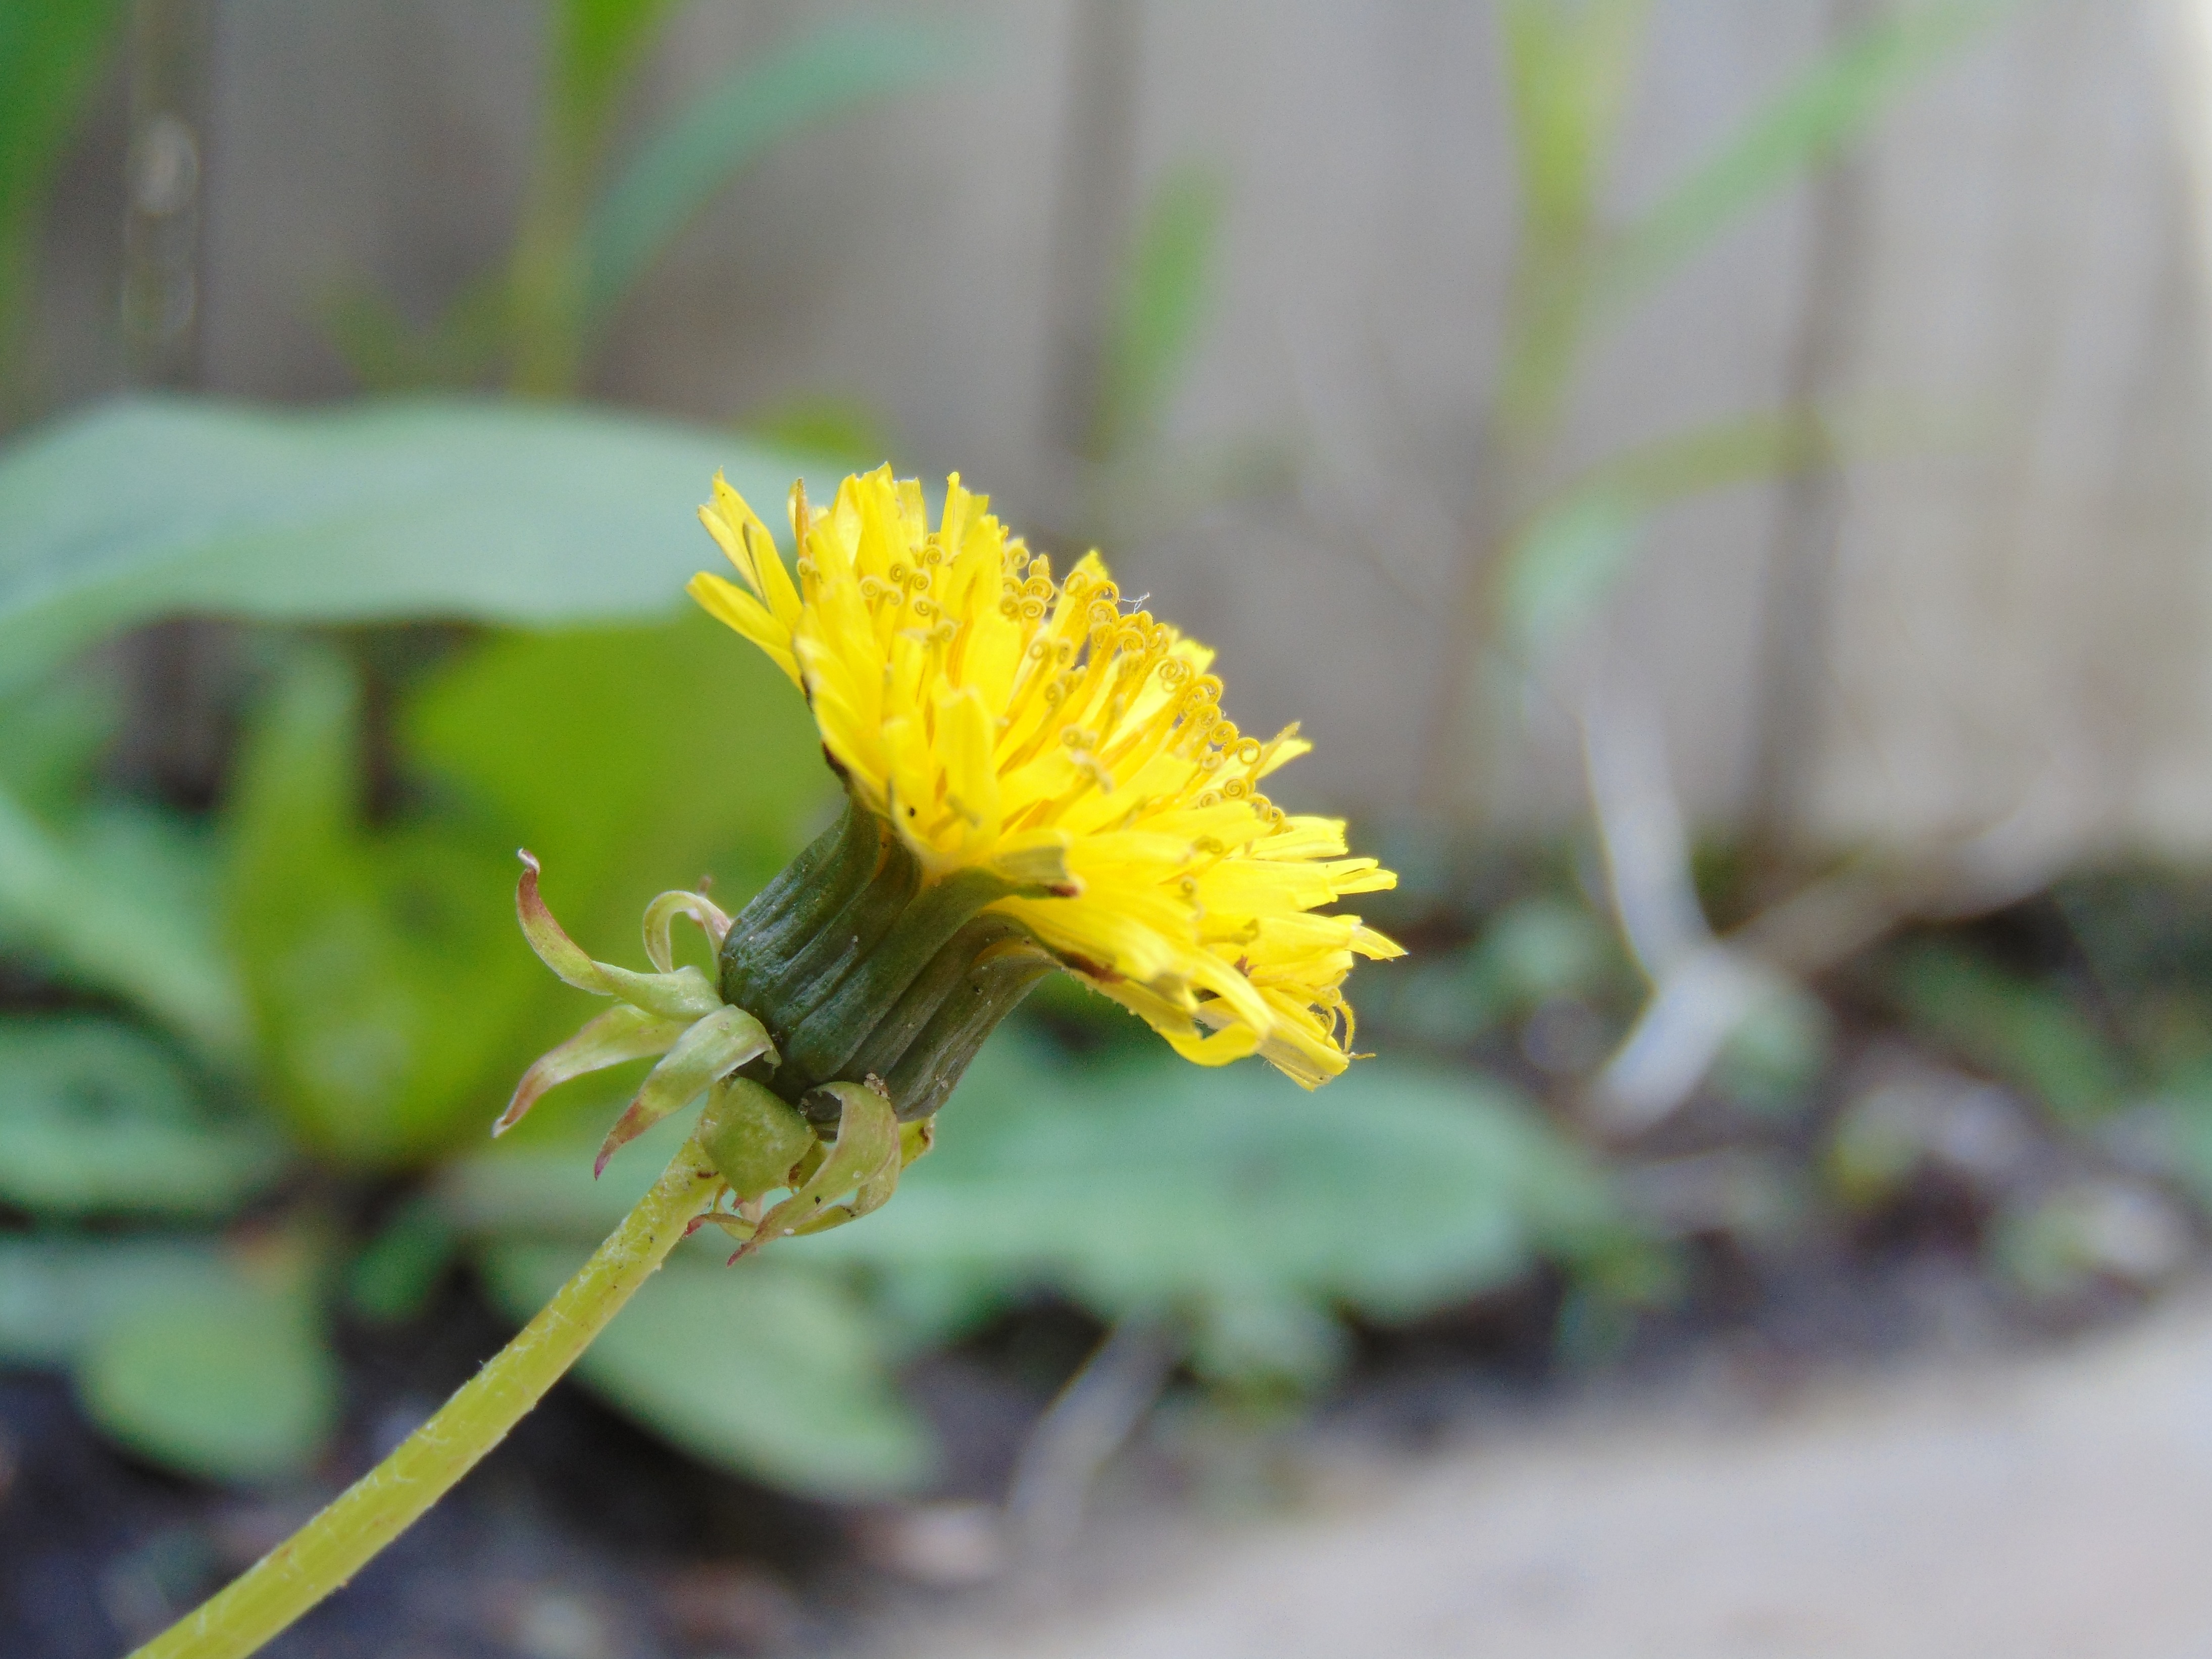
nature, blossom, plant, dandelion, flower, spring, insect, botany, yellow, flora, fauna, wild flower, wildflower, nectar, macro photography, flowering plant, daisy family, plant stem, land plant